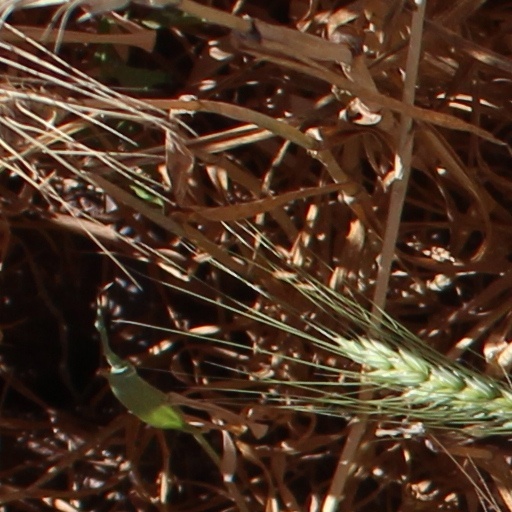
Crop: wheat